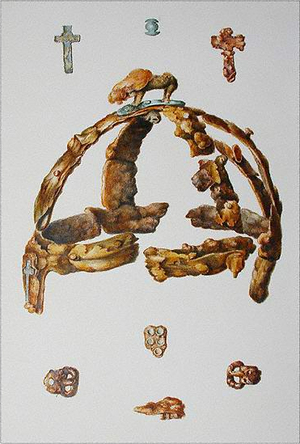
Le casque de Benty Grange est un casque anglo-saxon avec une figurine de sanglier en guise de cimier.